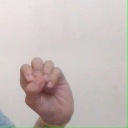
अक्षर: उ